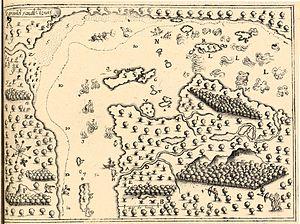
Montréal et les rapides de Lachine, mai 1611. Le grand sault st Louis
Montréal /ˈmɔ̃ˌʁeal/ est la plus importante ville du Québec et la deuxième ville la plus peuplée du Canada, après Toronto et avant Vancouver. Elle se situe principalement sur l’île fluviale de Montréal, sur le fleuve Saint-Laurent dans le Sud du Québec, dont elle est la métropole.
Verdun est un quartier résidentiel et un arrondissement de la ville de Montréal au Québec. Il est situé au sud-ouest de l'île de Montréal sur la rive du fleuve Saint-Laurent en aval de rapides de Lachine. Verdun est bordé au nord par la rivière Saint-Pierre, l'Autoroute 15 et le Pont Champlain, à l'ouest par le Canal de l'Aqueduc et au sud-ouest par l’arrondissement de LaSalle. Il englobe également l'Île-des-Soeurs. On y comptait 69 229 habitants en 2016.
Les rapides de Lachine sont situés sur le fleuve Saint-Laurent, entre le lac Saint-Louis et le bassin de La Prairie, au Québec à la hauteur de l’île de Montréal. Ils sont un obstacle naturel considérable à la navigation sur le fleuve, interdisant l’accès plus en amont à toute embarcation, grosse ou petite. Ces rapides déterminent à eux seuls l’importance géostratégique de Montréal, bien avant l’arrivée des premiers explorateurs européens au XVIᵉ siècle. L’eau y est impétueuse, le dénivelée de 13 m en à peine 10 km produit un courant prodigieux et tout l’arsenal de pièges propre aux rapides les plus dangereux s’y trouve. Remonter ce courant à la voile ou à l’aviron était impossible. On pouvait toutefois le descendre à condition d’être un adroit navigateur.